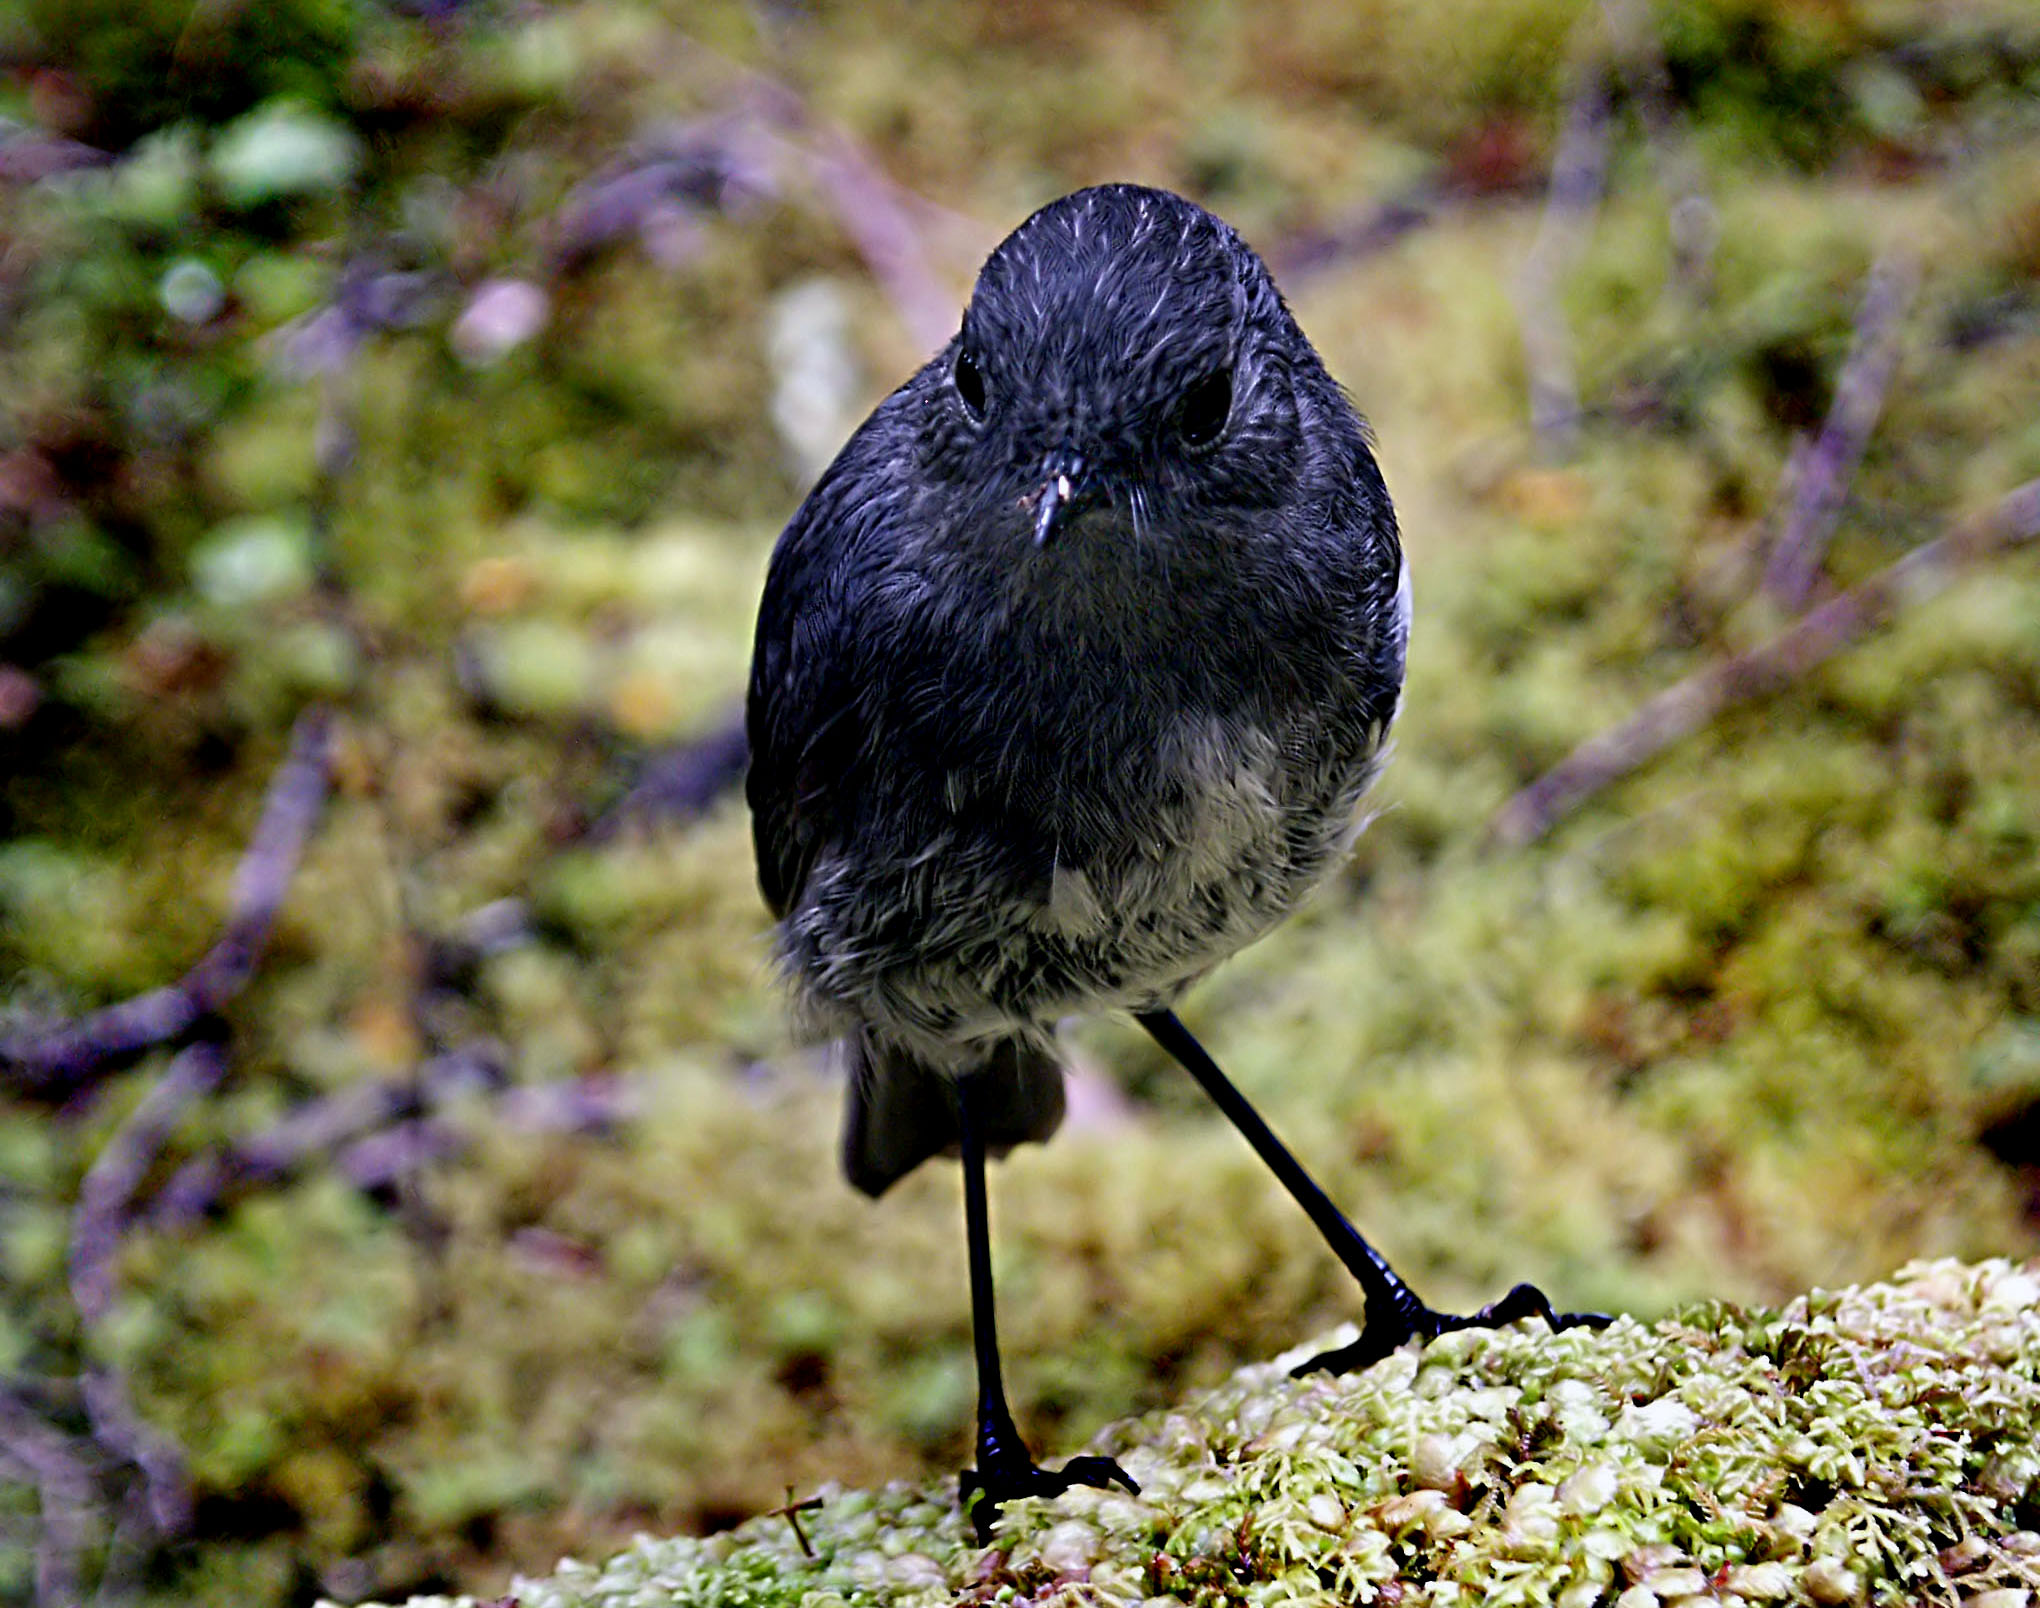
nature, bird, flower, wildlife, beak, flora, fauna, birds, vertebrate, bridgecamera, newzealandbirds, flickrsbestcreatures, longlegs, bushrobin, old world flycatcher, perching bird, emberizidae, cinclidae